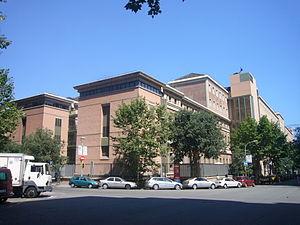
L’hôpital clinique et provincial de Barcelone est un hôpital public et universitaire situé à Barcelone qui dépend du Service catalan de la santé.
Julia García-Valdecasas Salgado [ˈxulja ɣaɾˈθia bal̪deˈkasas salˈɣaðo] est une haute fonctionnaire et femme politique espagnole membre du Parti populaire, née le 29 janvier 1944 à Barcelone et morte le 5 février 2009 dans la même ville.